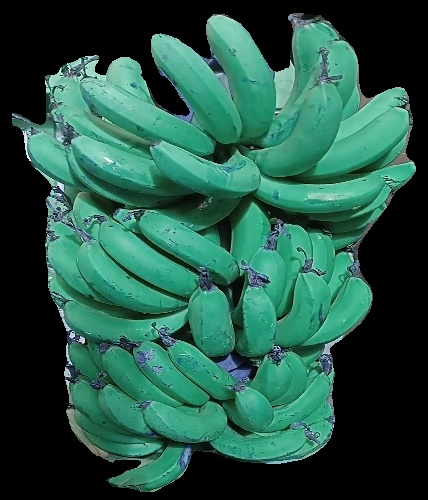
Variety: pachbale
Grade: grade3